Alemanni

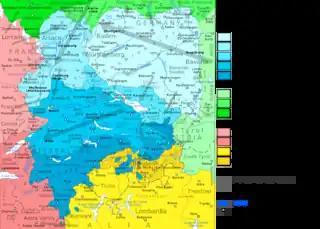
The traditional distribution area of Western Upper German (Alemannic) dialect features in the 19th and 20th centuries

The German spoken today over the range of the former Alemanni is termed Alemannic German, and is recognised among the subgroups of the High German languages. Alemannic runic inscriptions such as those on the Pforzen buckle are among the earliest testimonies of Old High German. The High German consonant shift is thought to have originated around the fifth century either in Alemannia or among the Lombards; before that, the dialect spoken by Alemannic tribes was little different from that of other West Germanic peoples.